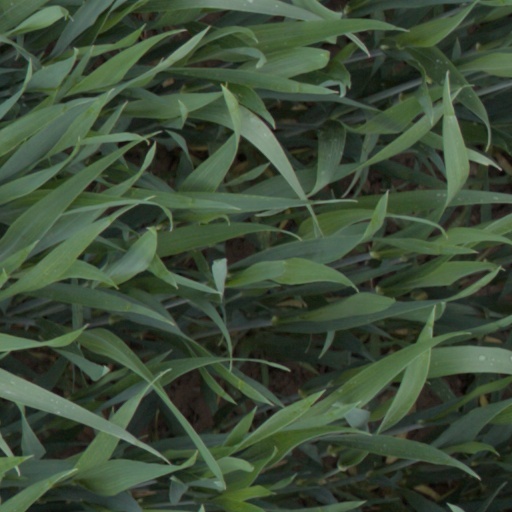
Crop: wheat